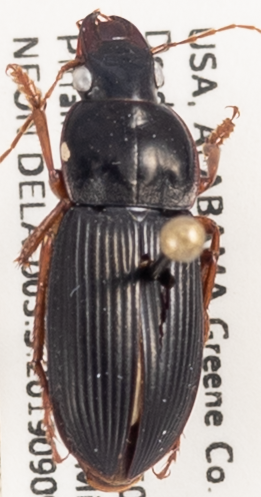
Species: Harpalus vagans
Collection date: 2019-09-09
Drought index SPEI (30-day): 0.63
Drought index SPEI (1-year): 1.038
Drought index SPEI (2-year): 0.892